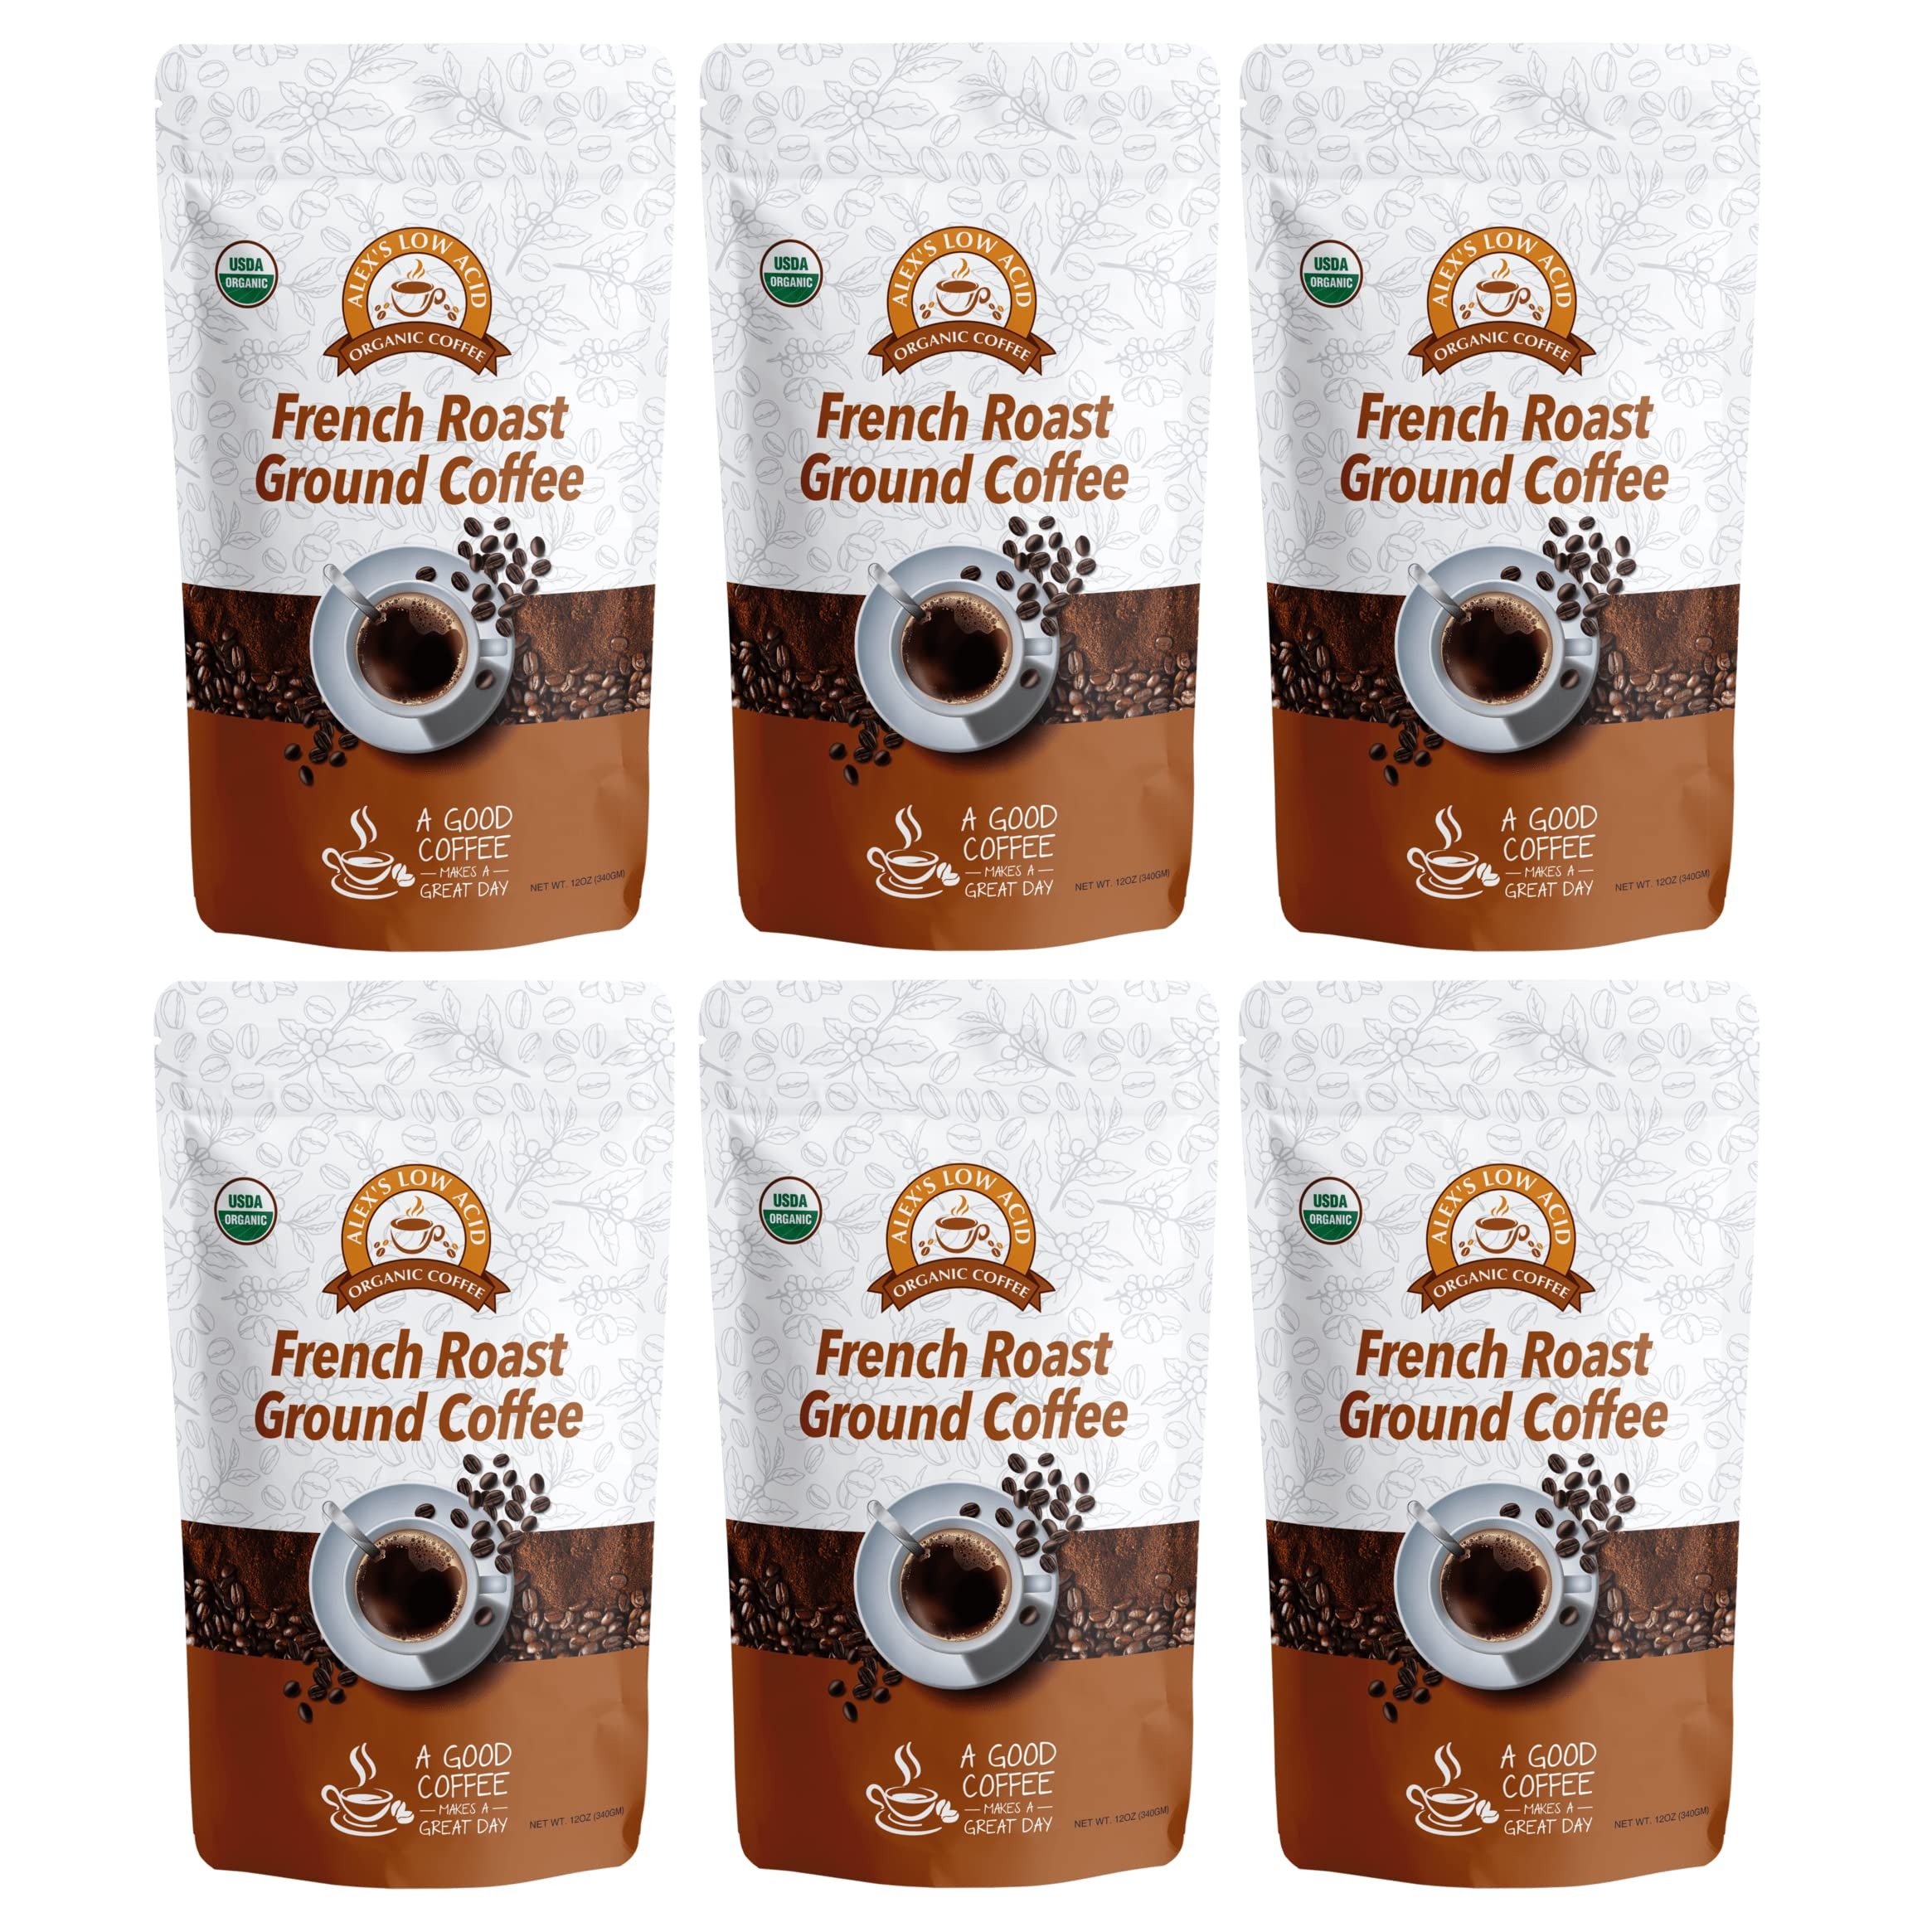
Item Name: Alex's Low Acid Organic Coffee 12oz Bag - Fresh Ground French Roast (Pack of 6)
Bullet Point 1: These certified USDA organic premium coffee are specially processed to contain low chlorogenic acid with full flavor and are free of mold & mycotoxins.
Bullet Point 2: Alex's Low Acid French Roast Coffee is a special blend of three highly sought-after beans (50% Chiapas, 25% Nicaragua, 25% Honduras) and is mild, delicate, and balanced. It is perfectly roasted to a medium-leaning dark, almost French, Roast. It is dark enough to have a full body and chocolatey personality, but there is no burnt or bitter taste. Instead, the flavors in these beans are still detectable, and that is a great thing!
Bullet Point 3: Alex’s Low Acid Coffee offers the best of all possibilities. You can count on your energizing and comforting coffee without struggling with discomfort.
Bullet Point 4: ​Organically Certified by Organic Certifiers.
Bullet Point 5: Limits heartburn and acid reflux and reduces chances of stomach irritation.
Bullet Point 6: 4-6x higher in healthy antioxidants.
Bullet Point 7: Safer for tooth enamel.
Product Description: After weight loss surgery, when you have heartburn, or simply in the evening before bed, a cup of Alex's Low-Acid Organic Coffee can be warming and satisfying without causing discomfort! It is smooth, flavorful, and drinkable. Plus, with such no bad acid content, it is gentle on your stomach. We never introduce green coffee beans to a hot metal drum. Instead, we use hot air for roasting and our coffee beans never touch hot steel, so the chlorogenic acid content is far lower or non-existent, compared to other coffees. Furthermore, we use a unique process that reduces or eliminates the activation of other acids, such as tannic acids, in our coffee beans. The results are a smooth, flavorful, easy-to-drink coffee that doesn't upset your stomach. Sip your coffee without the fear of heartburn!
Value: 72.0
Unit: Ounce

Price: 111.95